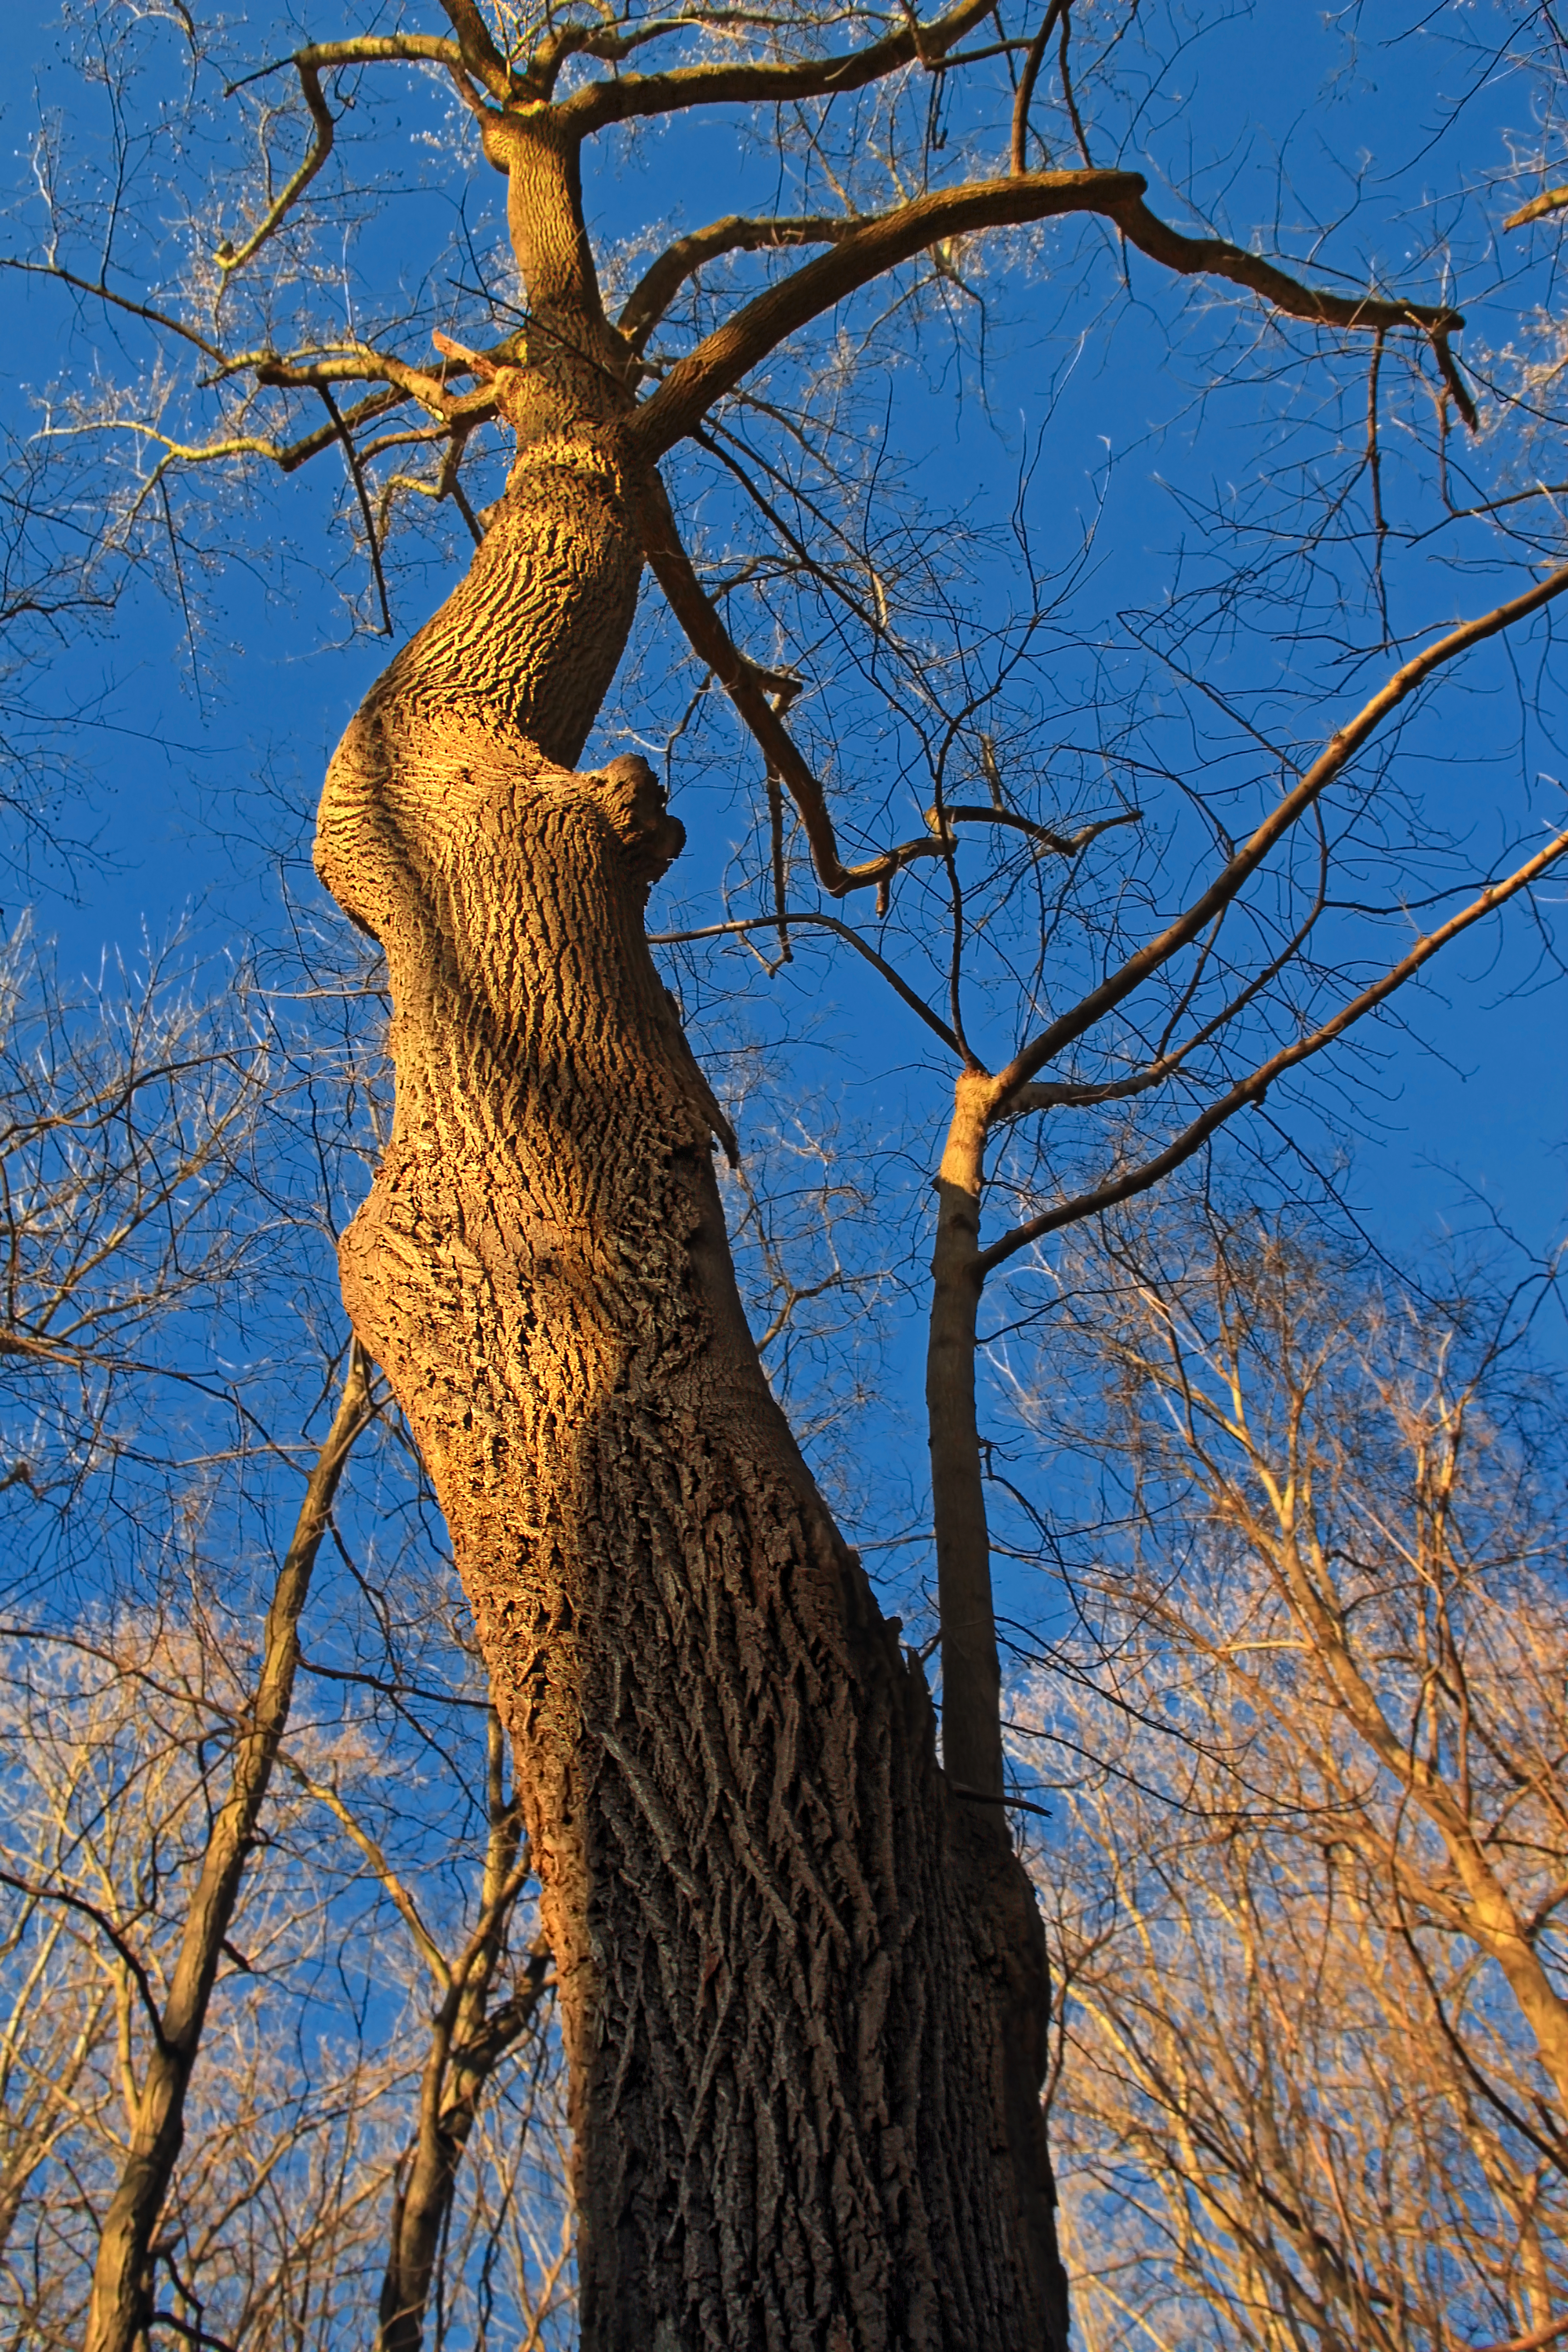
tree, nature, forest, branch, winter, plant, hiking, leaf, flower, trunk, spring, autumn, season, trees, creativecommons, branches, pennsylvania, lancastercounty, oak, riverhills, woodland, woody plant, shenksferrywildflowerpreserve, holtwoodenvironmentalpreserve